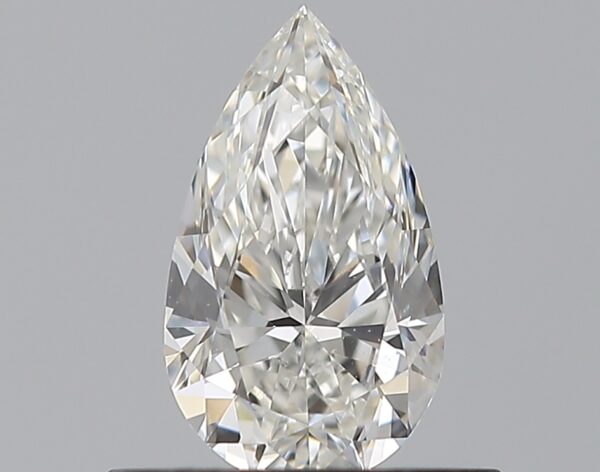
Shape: pear
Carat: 0.5
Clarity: VS2
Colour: H
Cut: EX
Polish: EX
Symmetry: VG
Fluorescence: N
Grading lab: GIA
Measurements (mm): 7.29 x 4.26 x 2.69